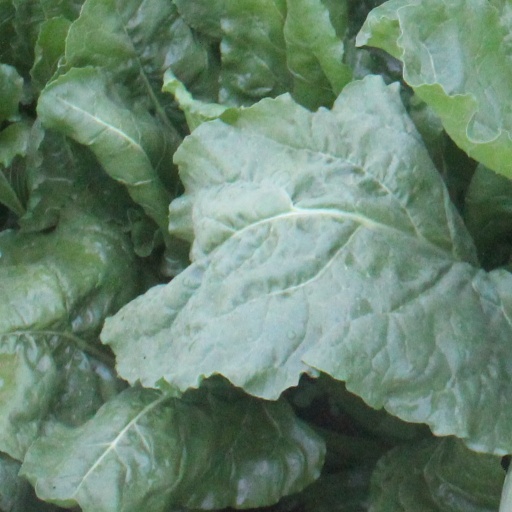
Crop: sugar beet